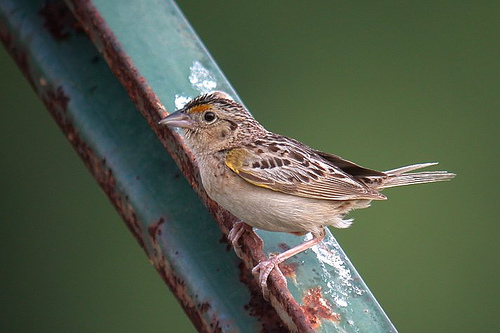
the small bird is brown with long orange tarsals and feet.
a small bird with a light green belly, a light green tarsus, green and white primary and secondary feathers on wings with dark green wingbars, and a greenish grey bill.
this small bird has a tan belly and is a mottled brown everywhere else, with an orange patch above its eye.
a bird with a triangular bill white eyering, red brow, and white belly.
this bird is brown in color with a sharp beak, and brown eye rings.
this light brown bird has some yellow on its covarts and black on its crown.
this bird had brown and white coverts and secondaries, and a grey, tan and colored breast and vent.
this bird is brown with black and has a long, pointy beak.
this bird has wings that are brown and has a white belly
this bird is brown with black and has a very short beak.
Species: Grasshopper Sparrow